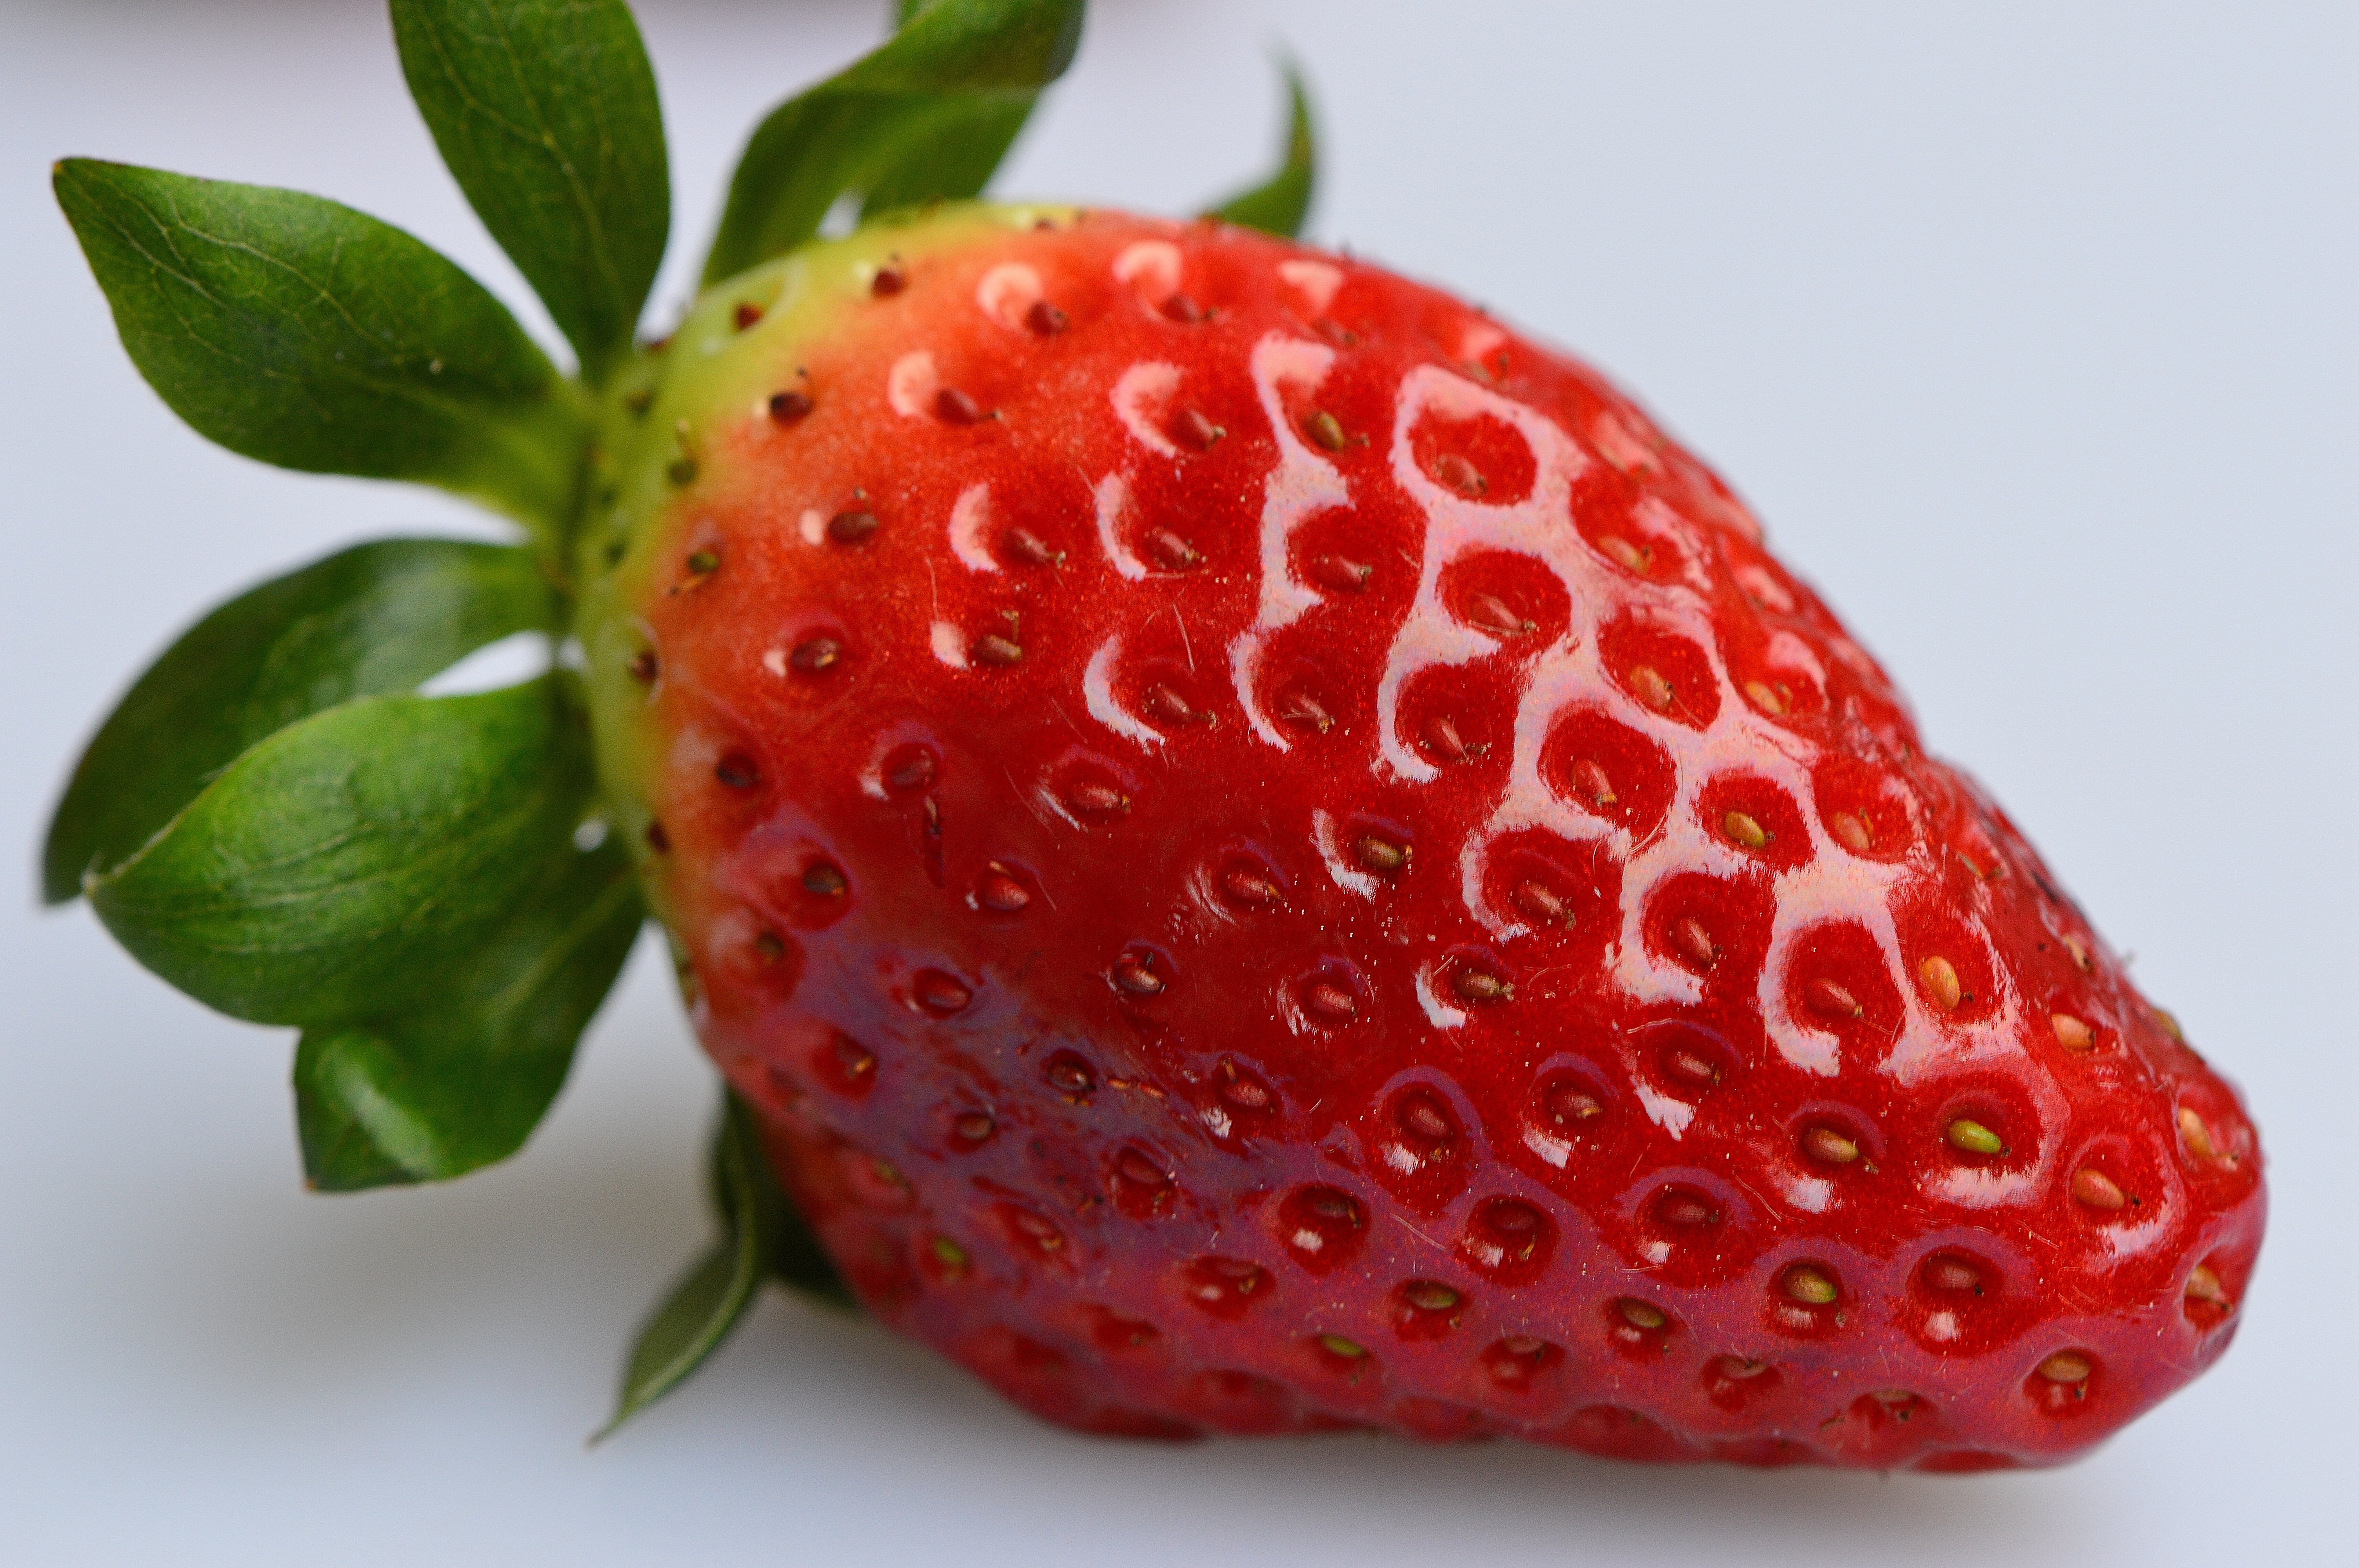
plant, fruit, sweet, food, red, produce, close, eat, delicious, strawberry, fruits, strawberries